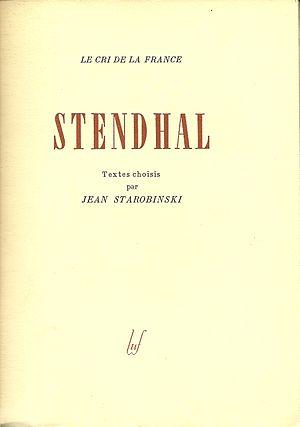
Stendhal dans Le Cri de la France
Le Cri de la France est la collection phare de la Librairie de l’Université de Fribourg, plus connue sous le sigle LUF, librairie et maison d’édition suisse, dirigée par Walter Egloff entre 1935 et 1953. Dans cette collection anthologique, dirigée par Pierre Courthion dès 1943, les classiques français sont édités et préfacés par des critiques confirmés et par de jeunes critiques qui publient leurs premiers livres. Le premier volume, qui paraît en juin 1943 au moment où la France, symbole de la Liberté, est occupée, donne le ton de la collection : "Il ne peut y avoir qu'un seul cas où la guerre, malgré tous ses maux, devient nécessaire. C'est le cas où l'on ne pourrait l'éviter qu'en donnant trop de prise et d'avantage à un ennemi injuste, artificieux et trop puissant. Alors, en voulant, par faiblesse, éviter la guerre, on y tomberait encore plus dangereusement; on ferait une paix qui ne serait pas une paix, et qui n'en aurait que l'apparence trompeuse. Alors, il faut, malgré soi, faire vigoureusement la guerre, par le désir sincère d'une bonne et constante paix.". C’est dans cette collection que paraissent les Discours de guerre du général de Gaulle entre 1944 et 1945.